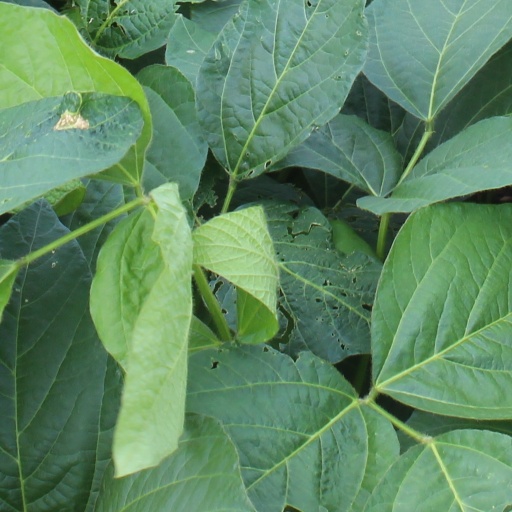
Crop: soybean